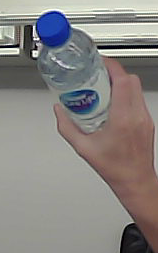
Product: nestle_water